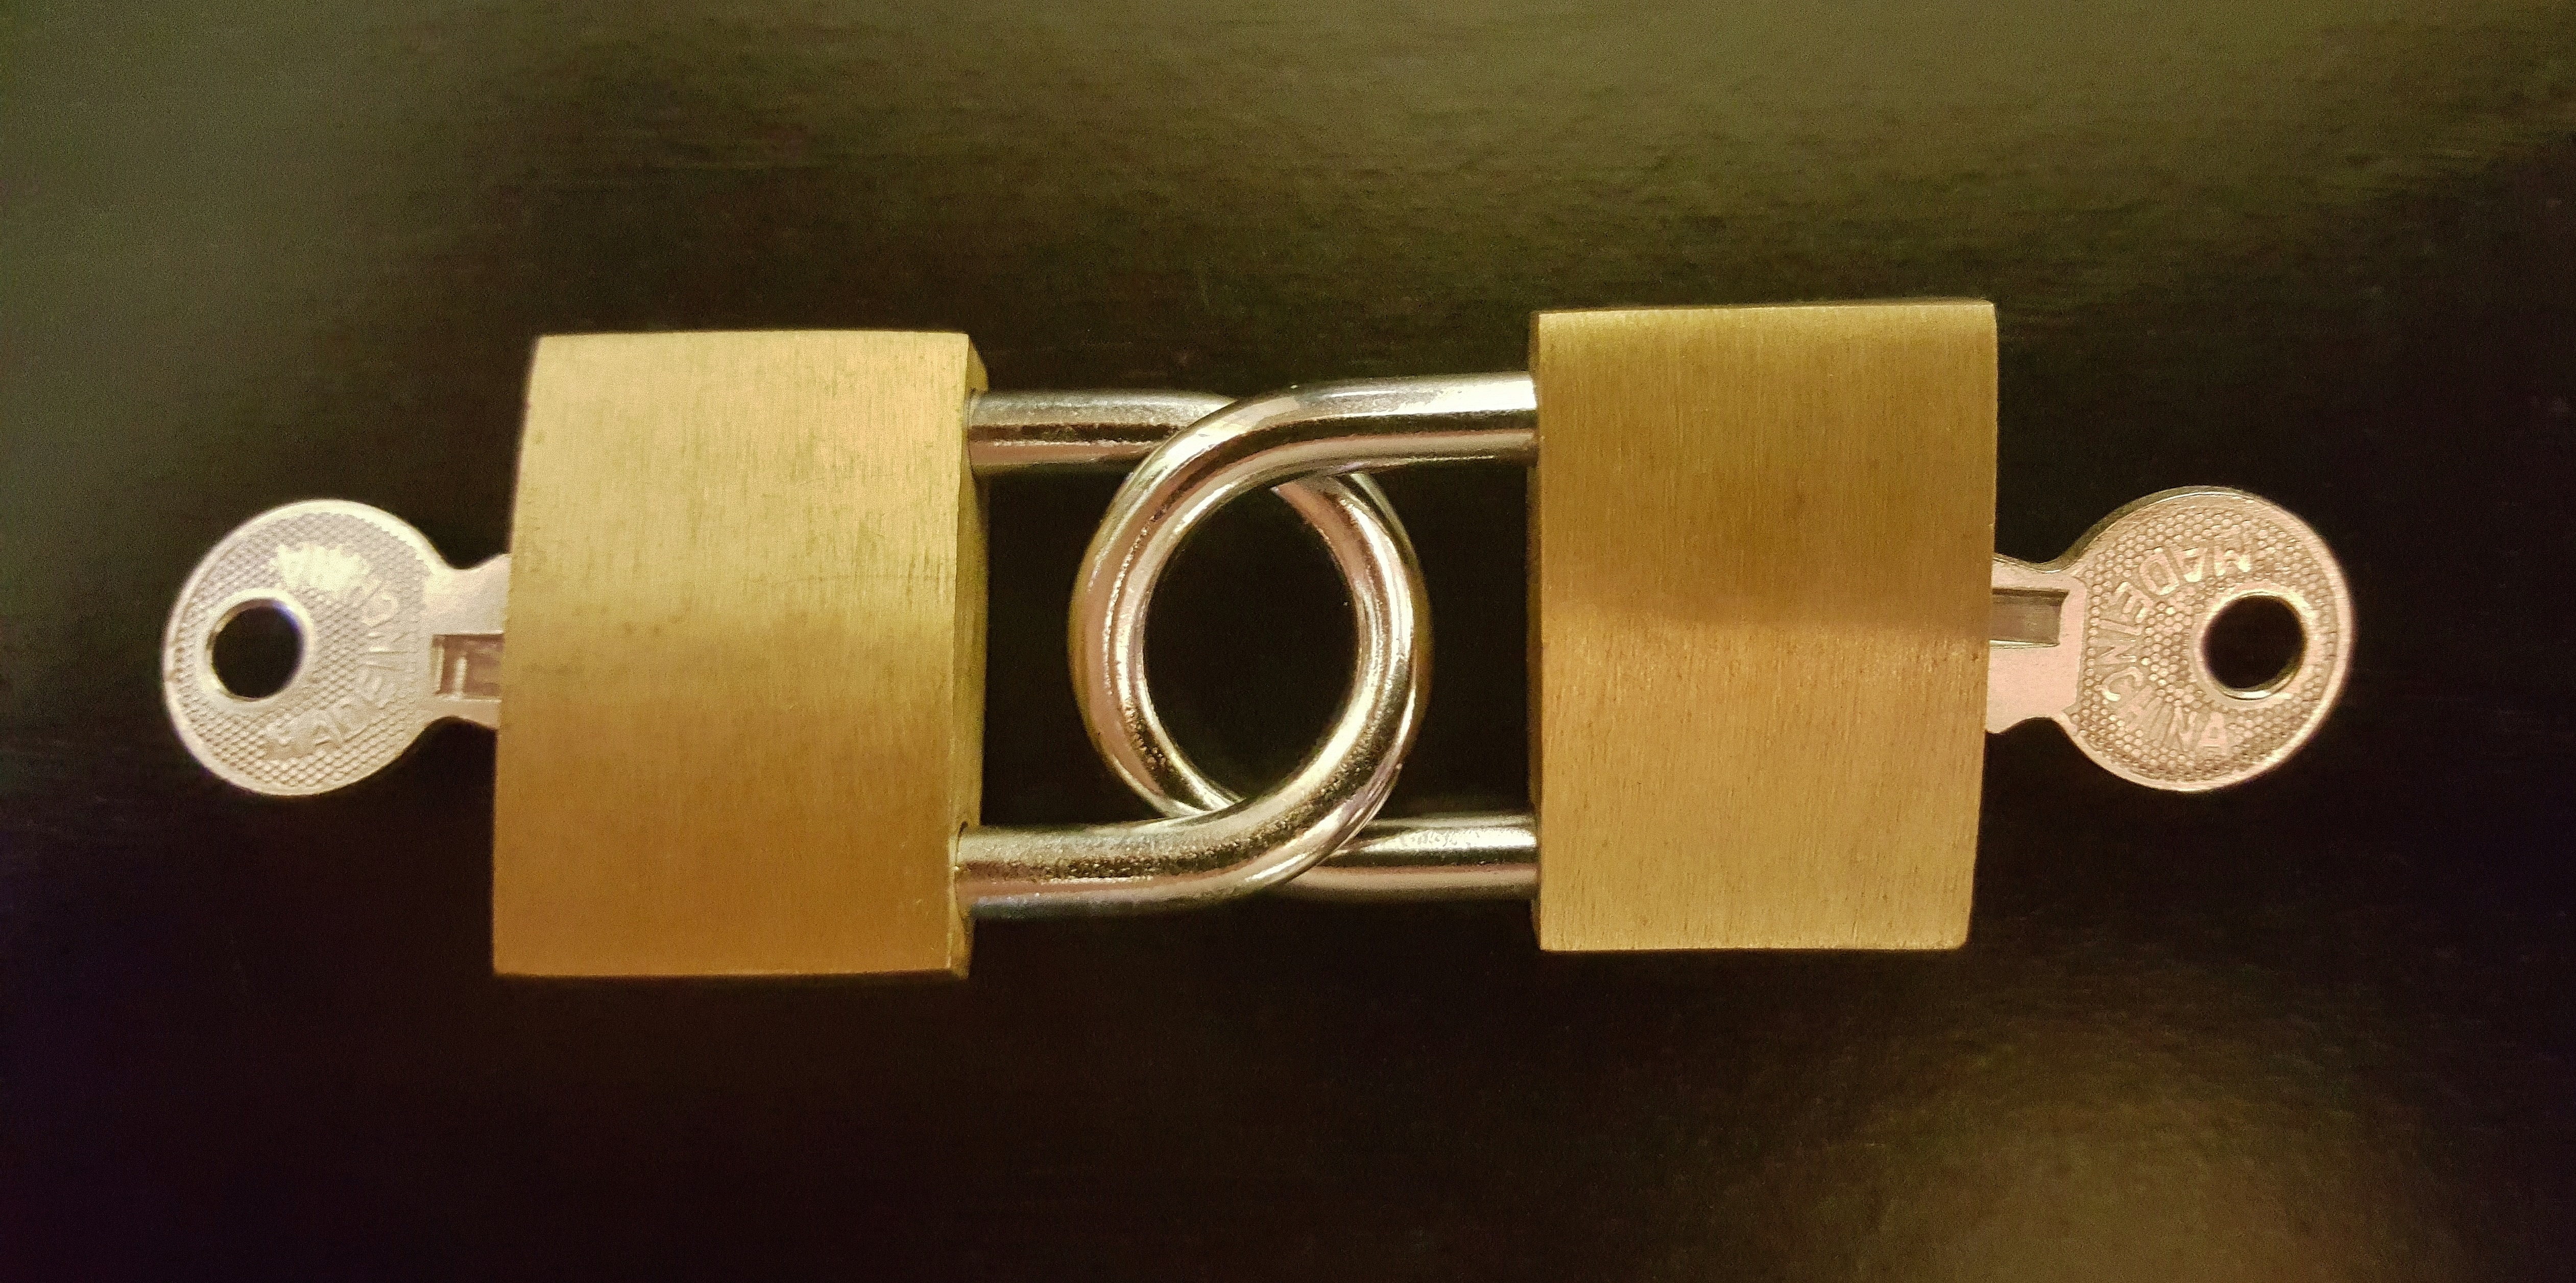
wood, number, metal, two, link, material, product, brass, keys, lock, united, unlock, cylinder, linked, padlocks, bonding, joined